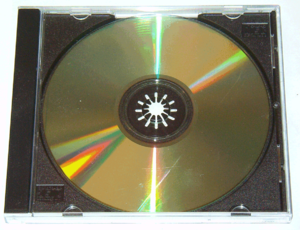
Cd
Compactdisk i jewelcase
En cd er et optisk medie til lagring af musik, billeder, video og data.